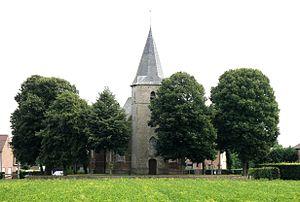
Ranst (prov. Antwerpen, België). Kapel Onze-Lieve-Vrouw-ten-Hemel-Opgenomen (17de en 18de eeuw), in het gehucht Millegem.